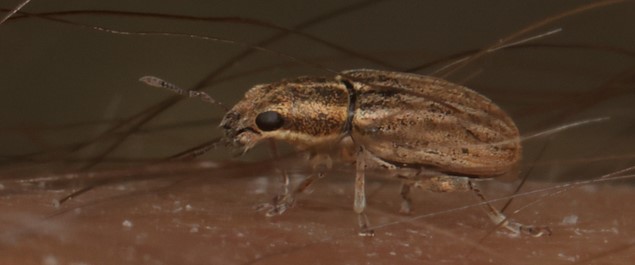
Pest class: pea_leaf_weevil